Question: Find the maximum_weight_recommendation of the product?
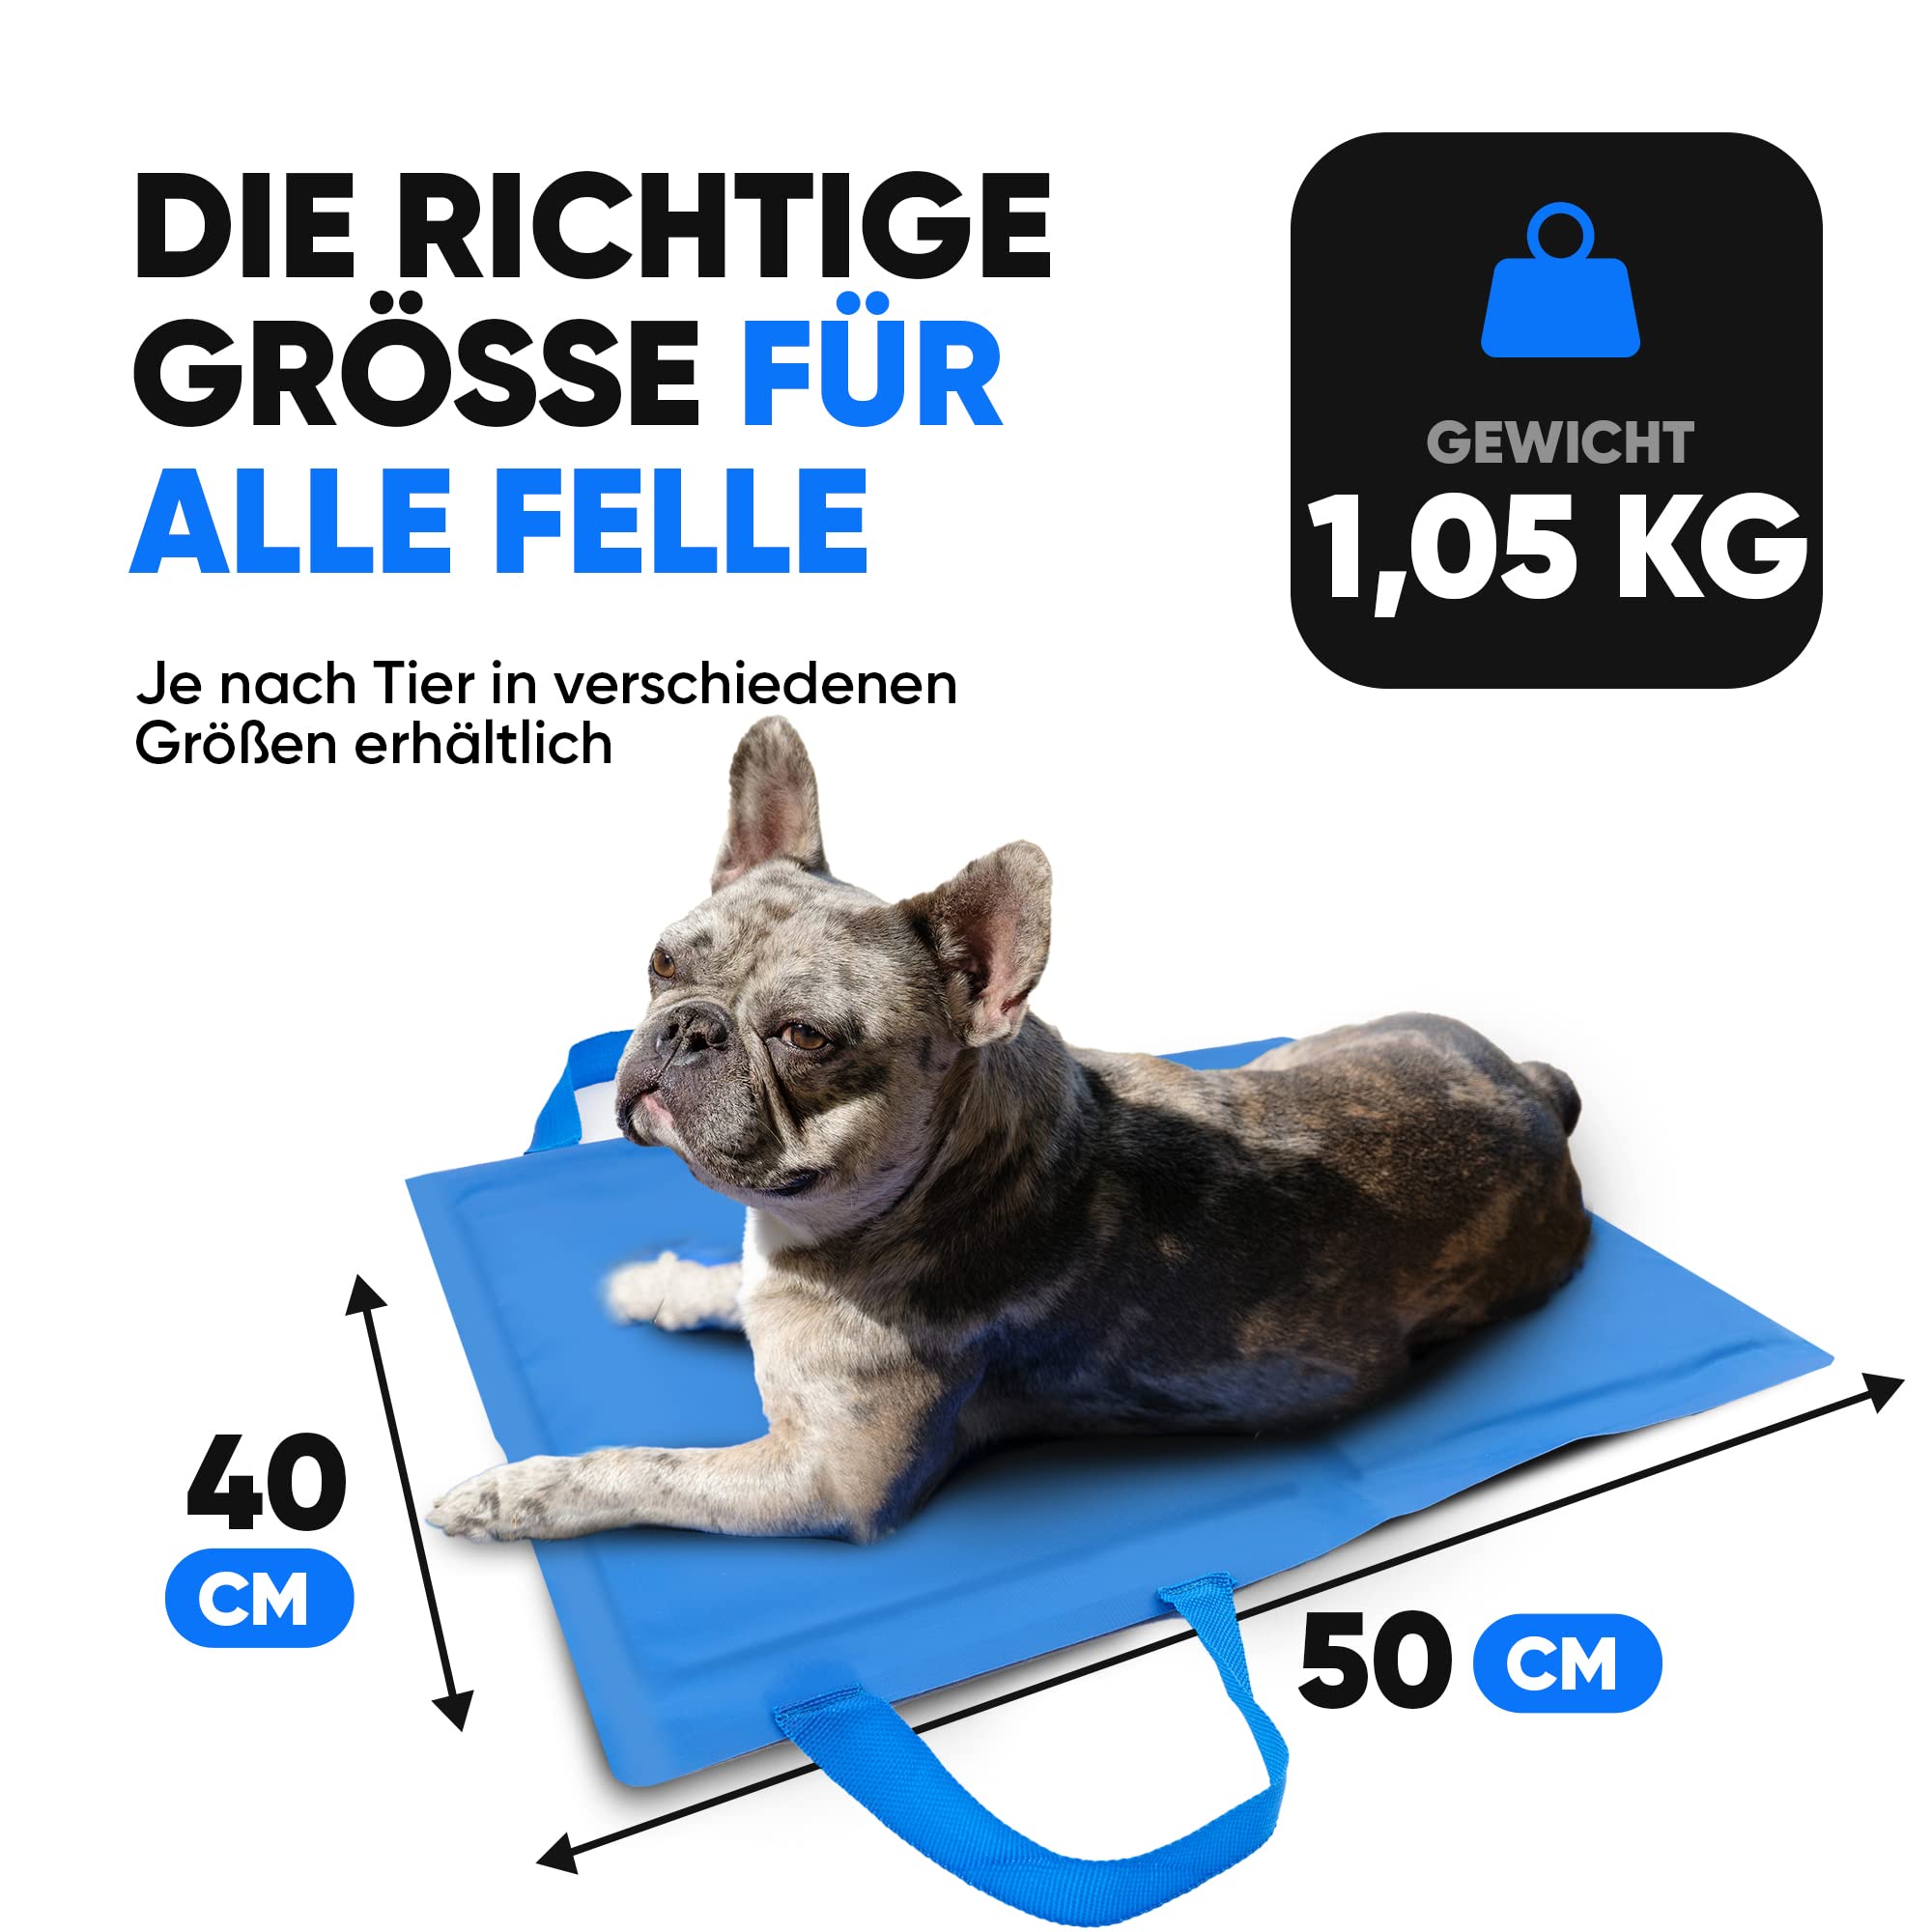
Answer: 1.05 kilogram